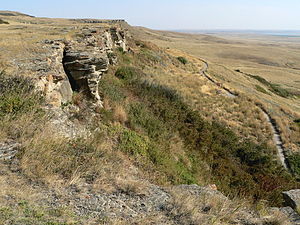
Head-Smashed-In Buffalo Jump
Klippen i Head-Smashed-In Buffalo Jump
Head-Smashed-In Buffalo Jump er et område ved foden af Rocky Mountains i det sydlige Alberta i Canada, hvor de oprindelige folk på prærien dræbte bisoner ved at drive dem ud over en cirka 10 m høj klippe. Området er et kulturelt mindesmærke og blev i 1981 optaget på UNESCOs verdensarvsliste. Området blev udpeget som bevaringsværdigt i 1955 på initiativ af piikani-indianeren Joe Crowshoe Sr., der som agtet person i sin stamme med navnet Aapohsoy’yiis brugte det meste af sit liv på at bevare oprindelige folks kultur.